Bromsgrove

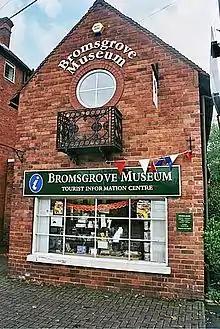
Bromsgrove Museum

Bromsgrove was home from 1898 to 1966 to the Bromsgrove Guild of Applied Arts, a company of craftsmen who produced many fine works of sculpture, ironwork, etc., including the gates of Buckingham Palace (the locks of which are stamped with the Guild's name), the lifts on the "Lusitania", the Liver Birds on the Royal Liver Building and the famous statue adorning the Fortune Theatre in Drury Lane.